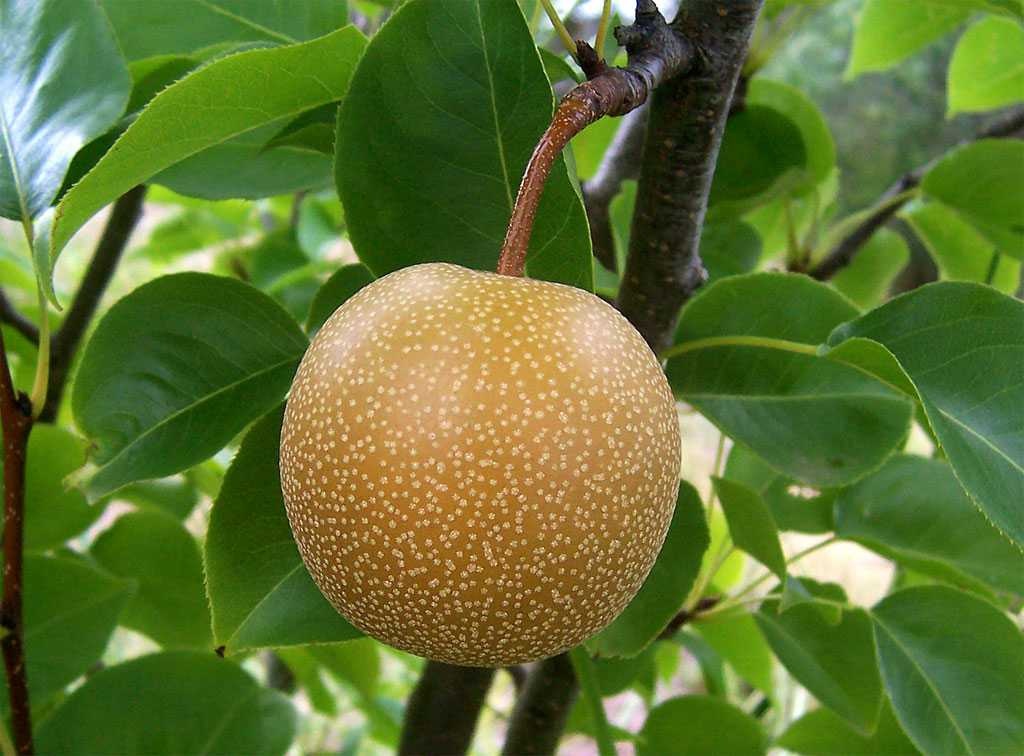
Label: Pear